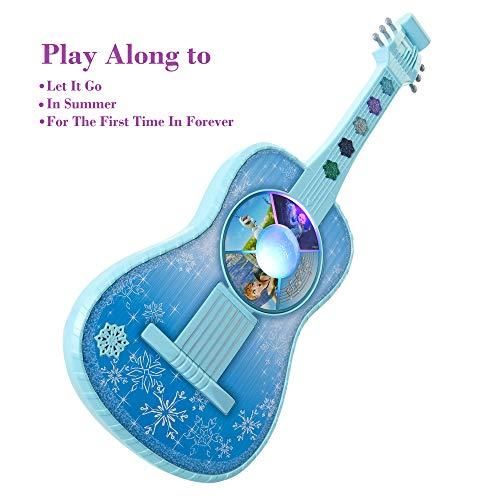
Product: Frozen Magic Touch Guitar - Features Songs - Let It Go, In Summer, For The First Time in Forever, 20 in
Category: Toys & Games | Dress Up & Pretend Play | Pretend Play
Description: Featured songs - “let it go,” "in summer" And “for the first time in forever".
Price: $22.99
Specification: ProductDimensions:20x2.5x9.5inches|ItemWeight:2.1pounds|ShippingWeight:2.1pounds(Viewshippingratesandpolicies)|ASIN:B07KWZ1D68|Itemmodelnumber:204782-1|Manufacturerrecommendedage:36months-6years